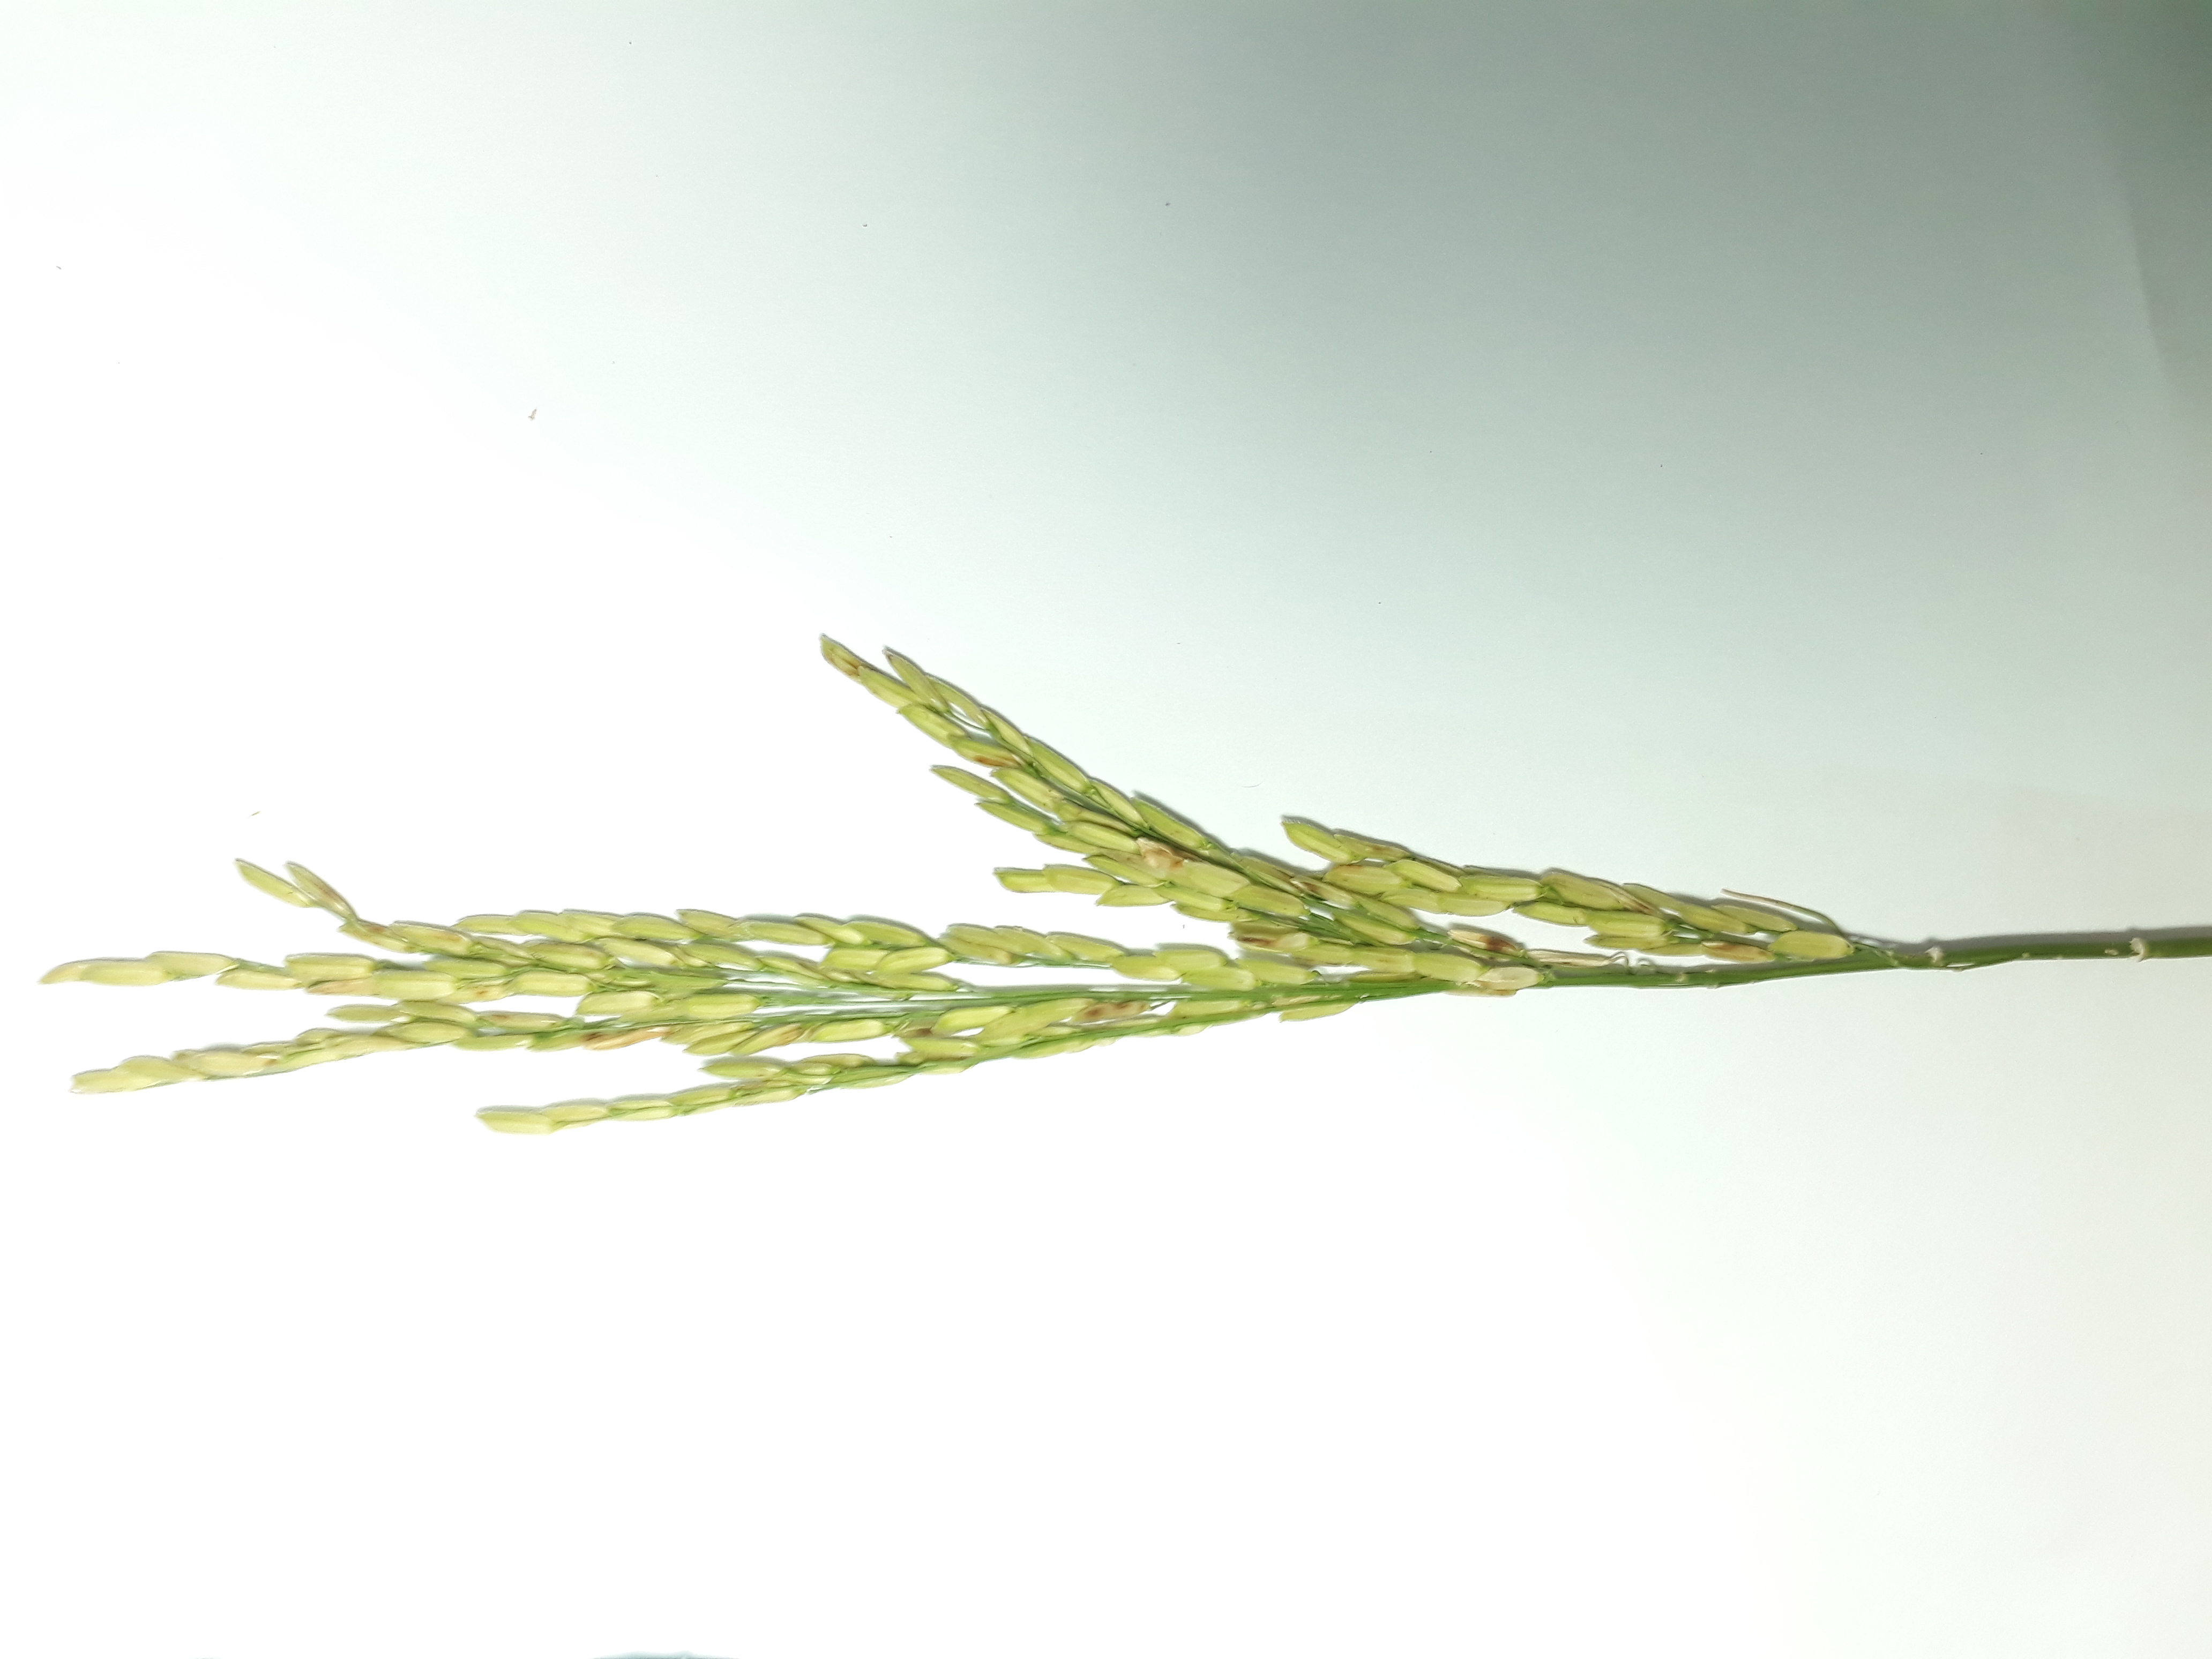
Label: Healthy